French Chang-Him

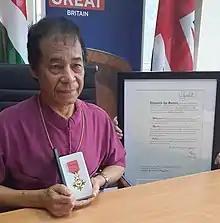
Chang-Him in 2014

French Kitchener Chang-Him OBE (10 May 1938 – 26 May 2023) was a Seychellois Anglican bishop who was active in the second half of the 20th century.